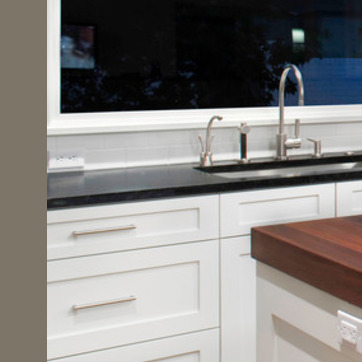
Material: polishedstone